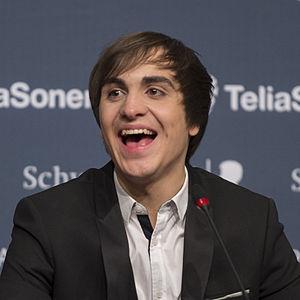
The Voice Belgique est une émission de télévision belge de télé-crochet musicale diffusée en télévision sur La Une, ainsi qu'en radio sur VivaCité et RTBF International, depuis le 20 décembre 2011. Le format est adapté de l'émission musicale néerlandaise The Voice of Holland, créée par John de Mol, fondateur d'Endemol.
Roberto Bellarosa est un chanteur belge d'origine italienne né à Wanze le 23 août 1994. Vainqueur de la première édition de l'émission de télé-crochet The Voice Belgique, il sort deux albums : Ma voie en 2012 et Suis ta route en 2015.